The Anti-Slavery Alphabet

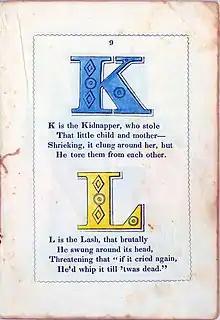
The page for the letters K and L focuses on the mistreatment of slaves.

The book is prefaced with a poem, "To Our Little Readers", that encourages readers to talk to other children and adults about ending slavery, and to refuse foods made with sugar, which was produced on plantations worked by slave labor. Each page of the main body of the book is illustrated with two decorated upper case letters of the English alphabet, in standard alphabetical order. After each letter is a rhyming quatrain discussing a word that begins with that letter. For example, the quatrain for the letter "A" is: